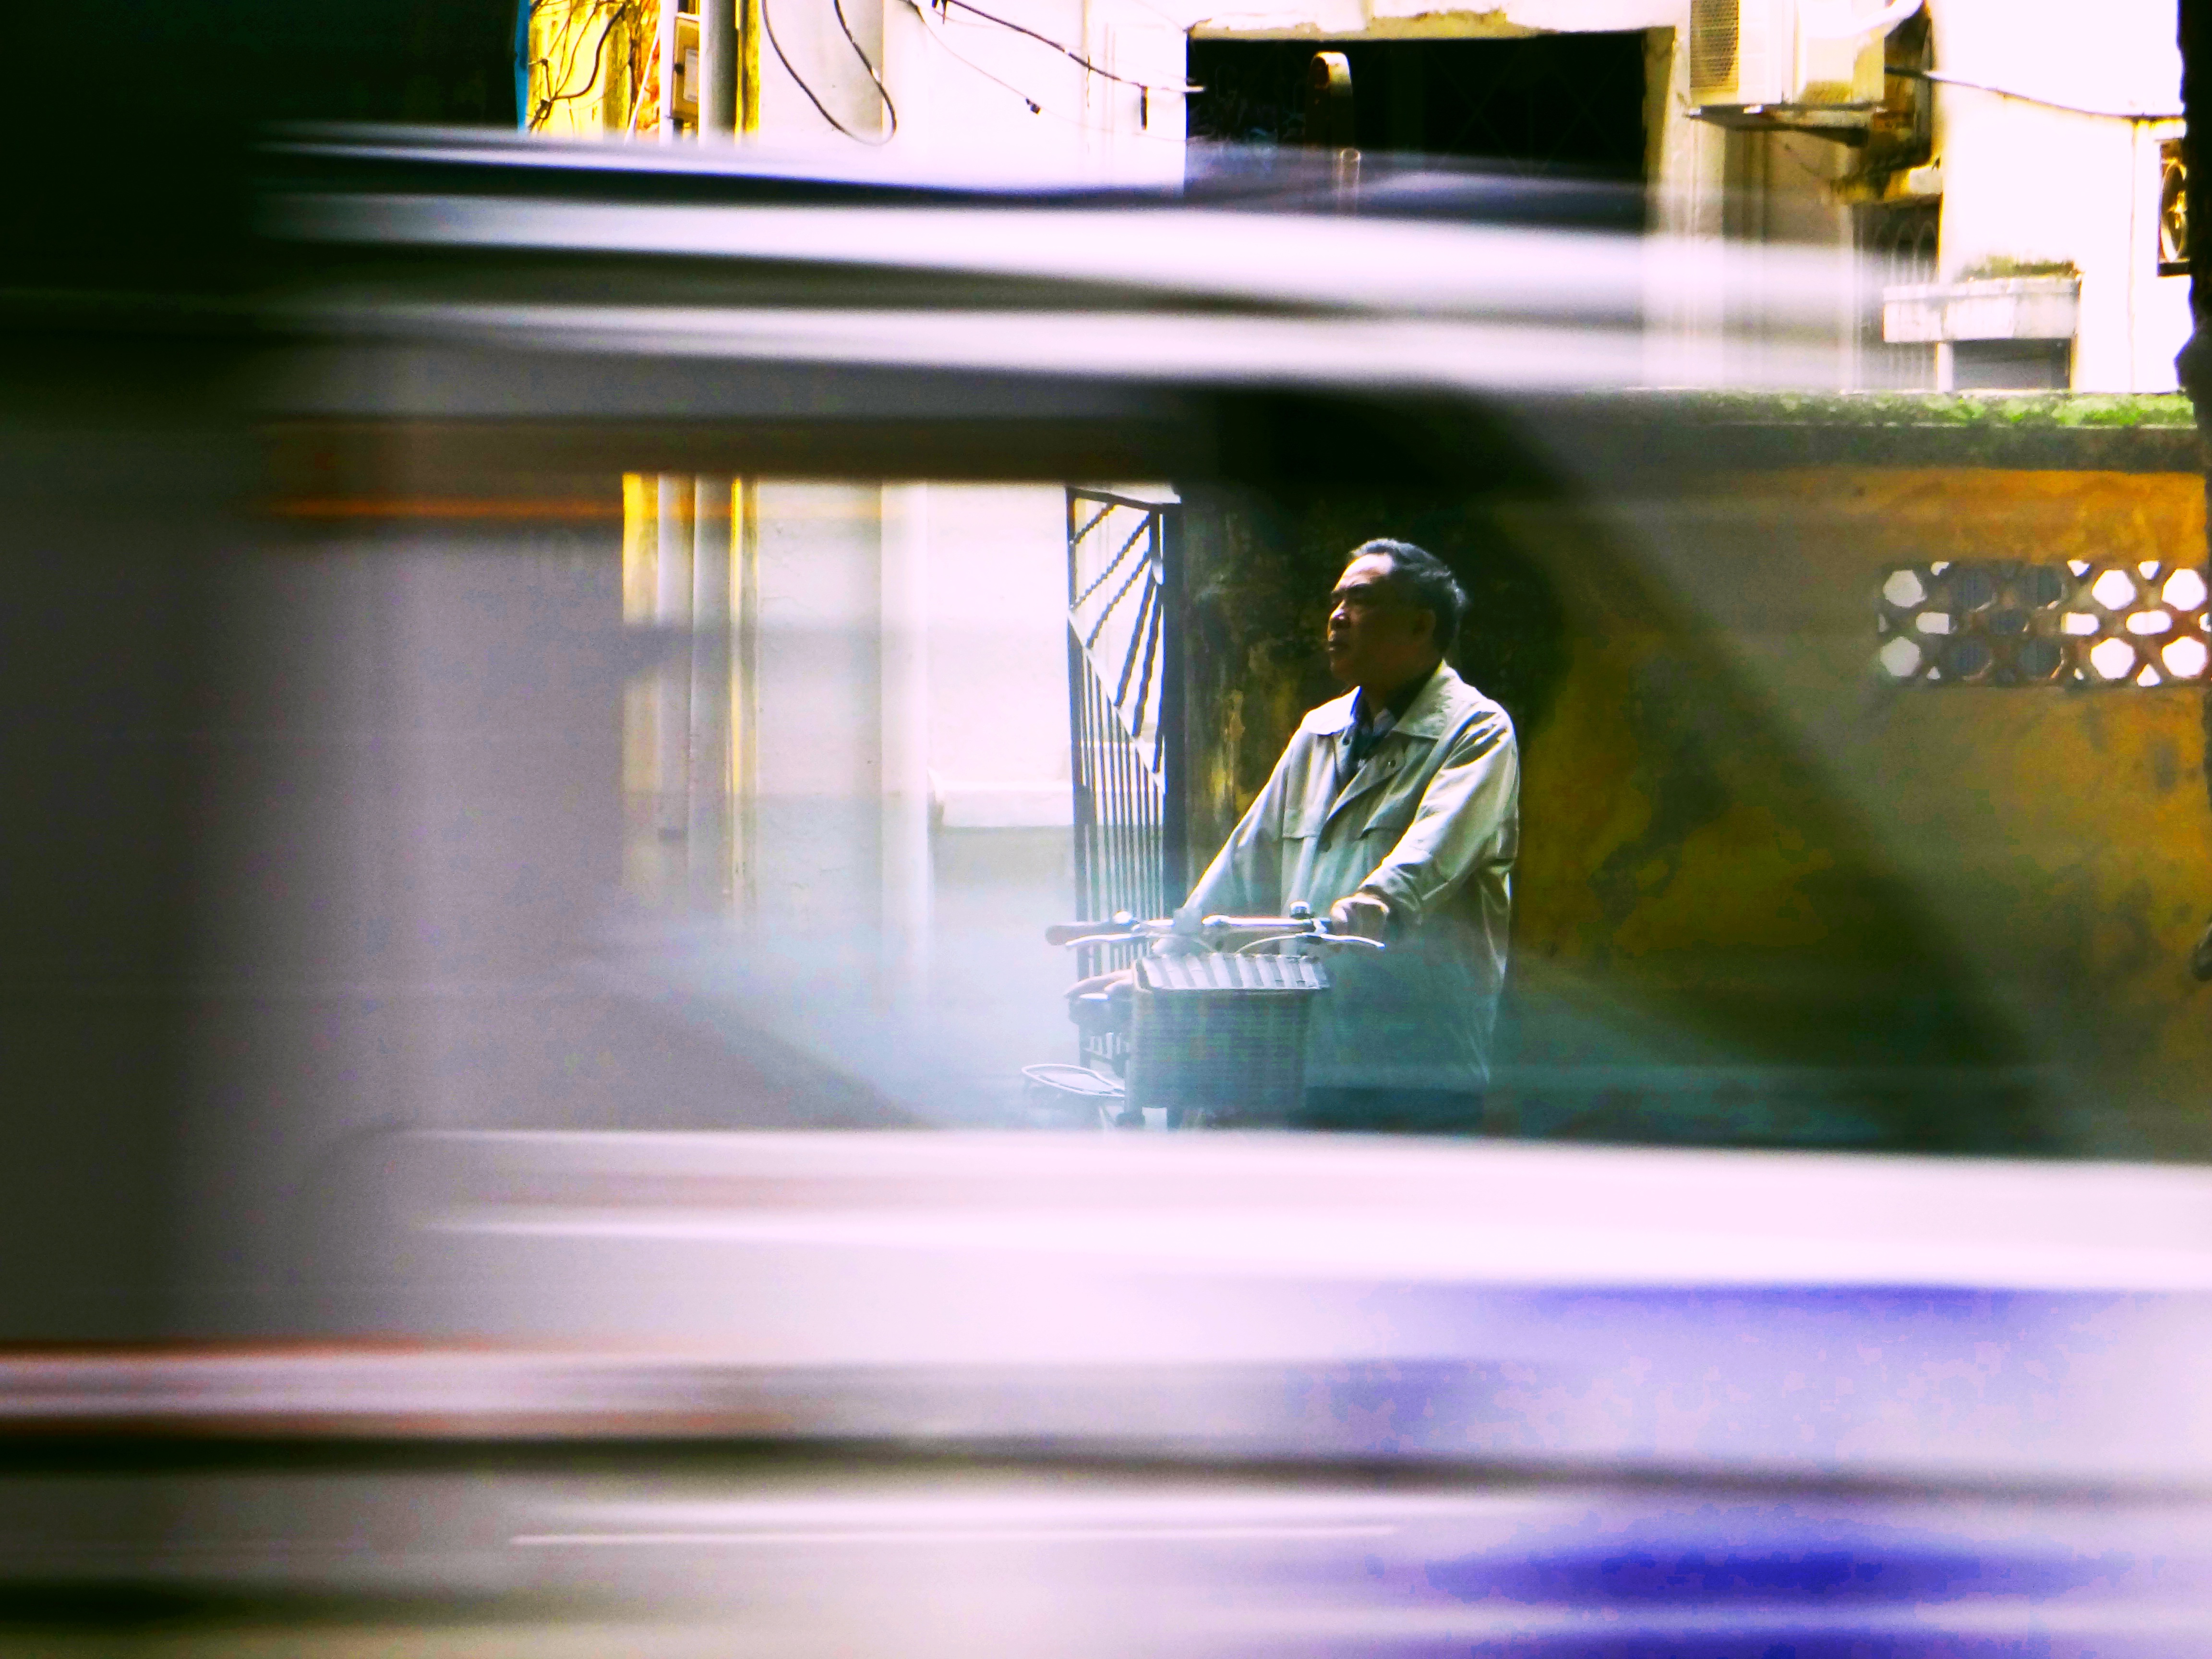
reflection